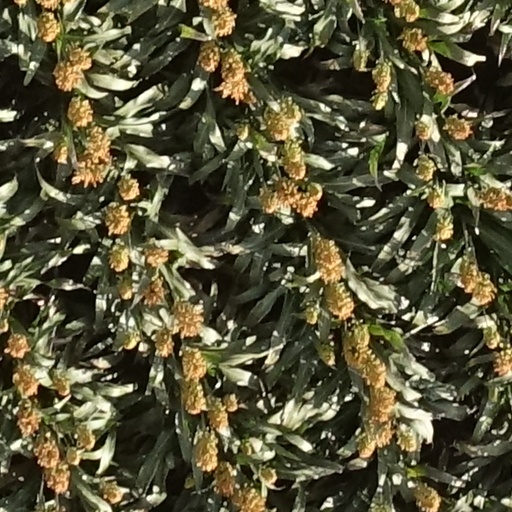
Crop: sorghum